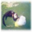
Label: otter